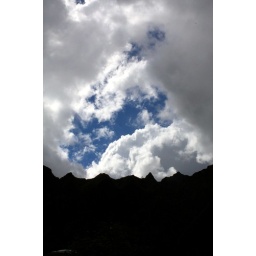
The mountains against a dramatic sky